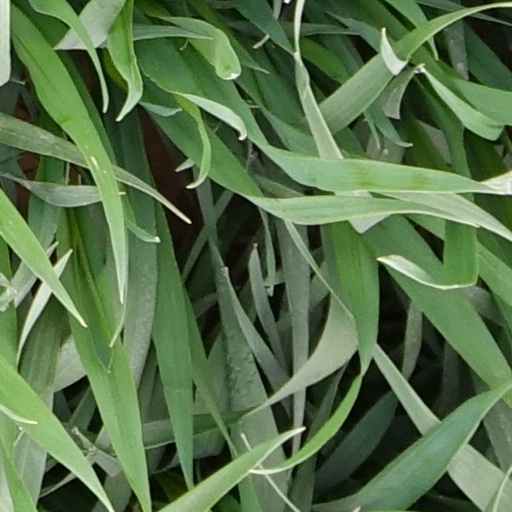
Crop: wheat